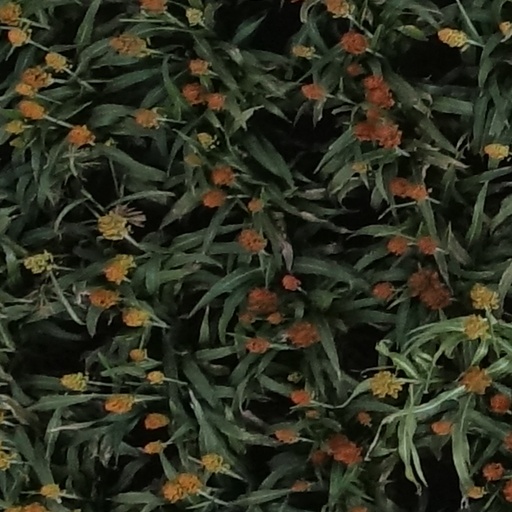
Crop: sorghum